Handley Page Halifax

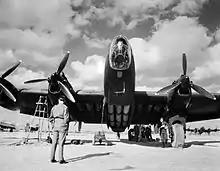
Halifax Mk.II of No. 148 Squadron at Brindisi, Italy. Note the parachute canisters containing supplies for the Yugoslav National Liberation Army loaded into the bomb bay and wing cells

Harris's view of the Halifax changed sometime after spring 1942. On 2 June 1942, in a response to a telegram sent by Frederick Handley Page, congratulating Harris on the success of the first 1000 bomber Cologne raid, he stated: "My Dear Handley Page. We much appreciate your telegram of congratulation on Saturday night's work, the success of which was very largely due to your support in giving us such a powerful weapon to wield. Between us we will make a job of it."